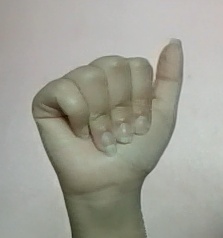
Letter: dhad